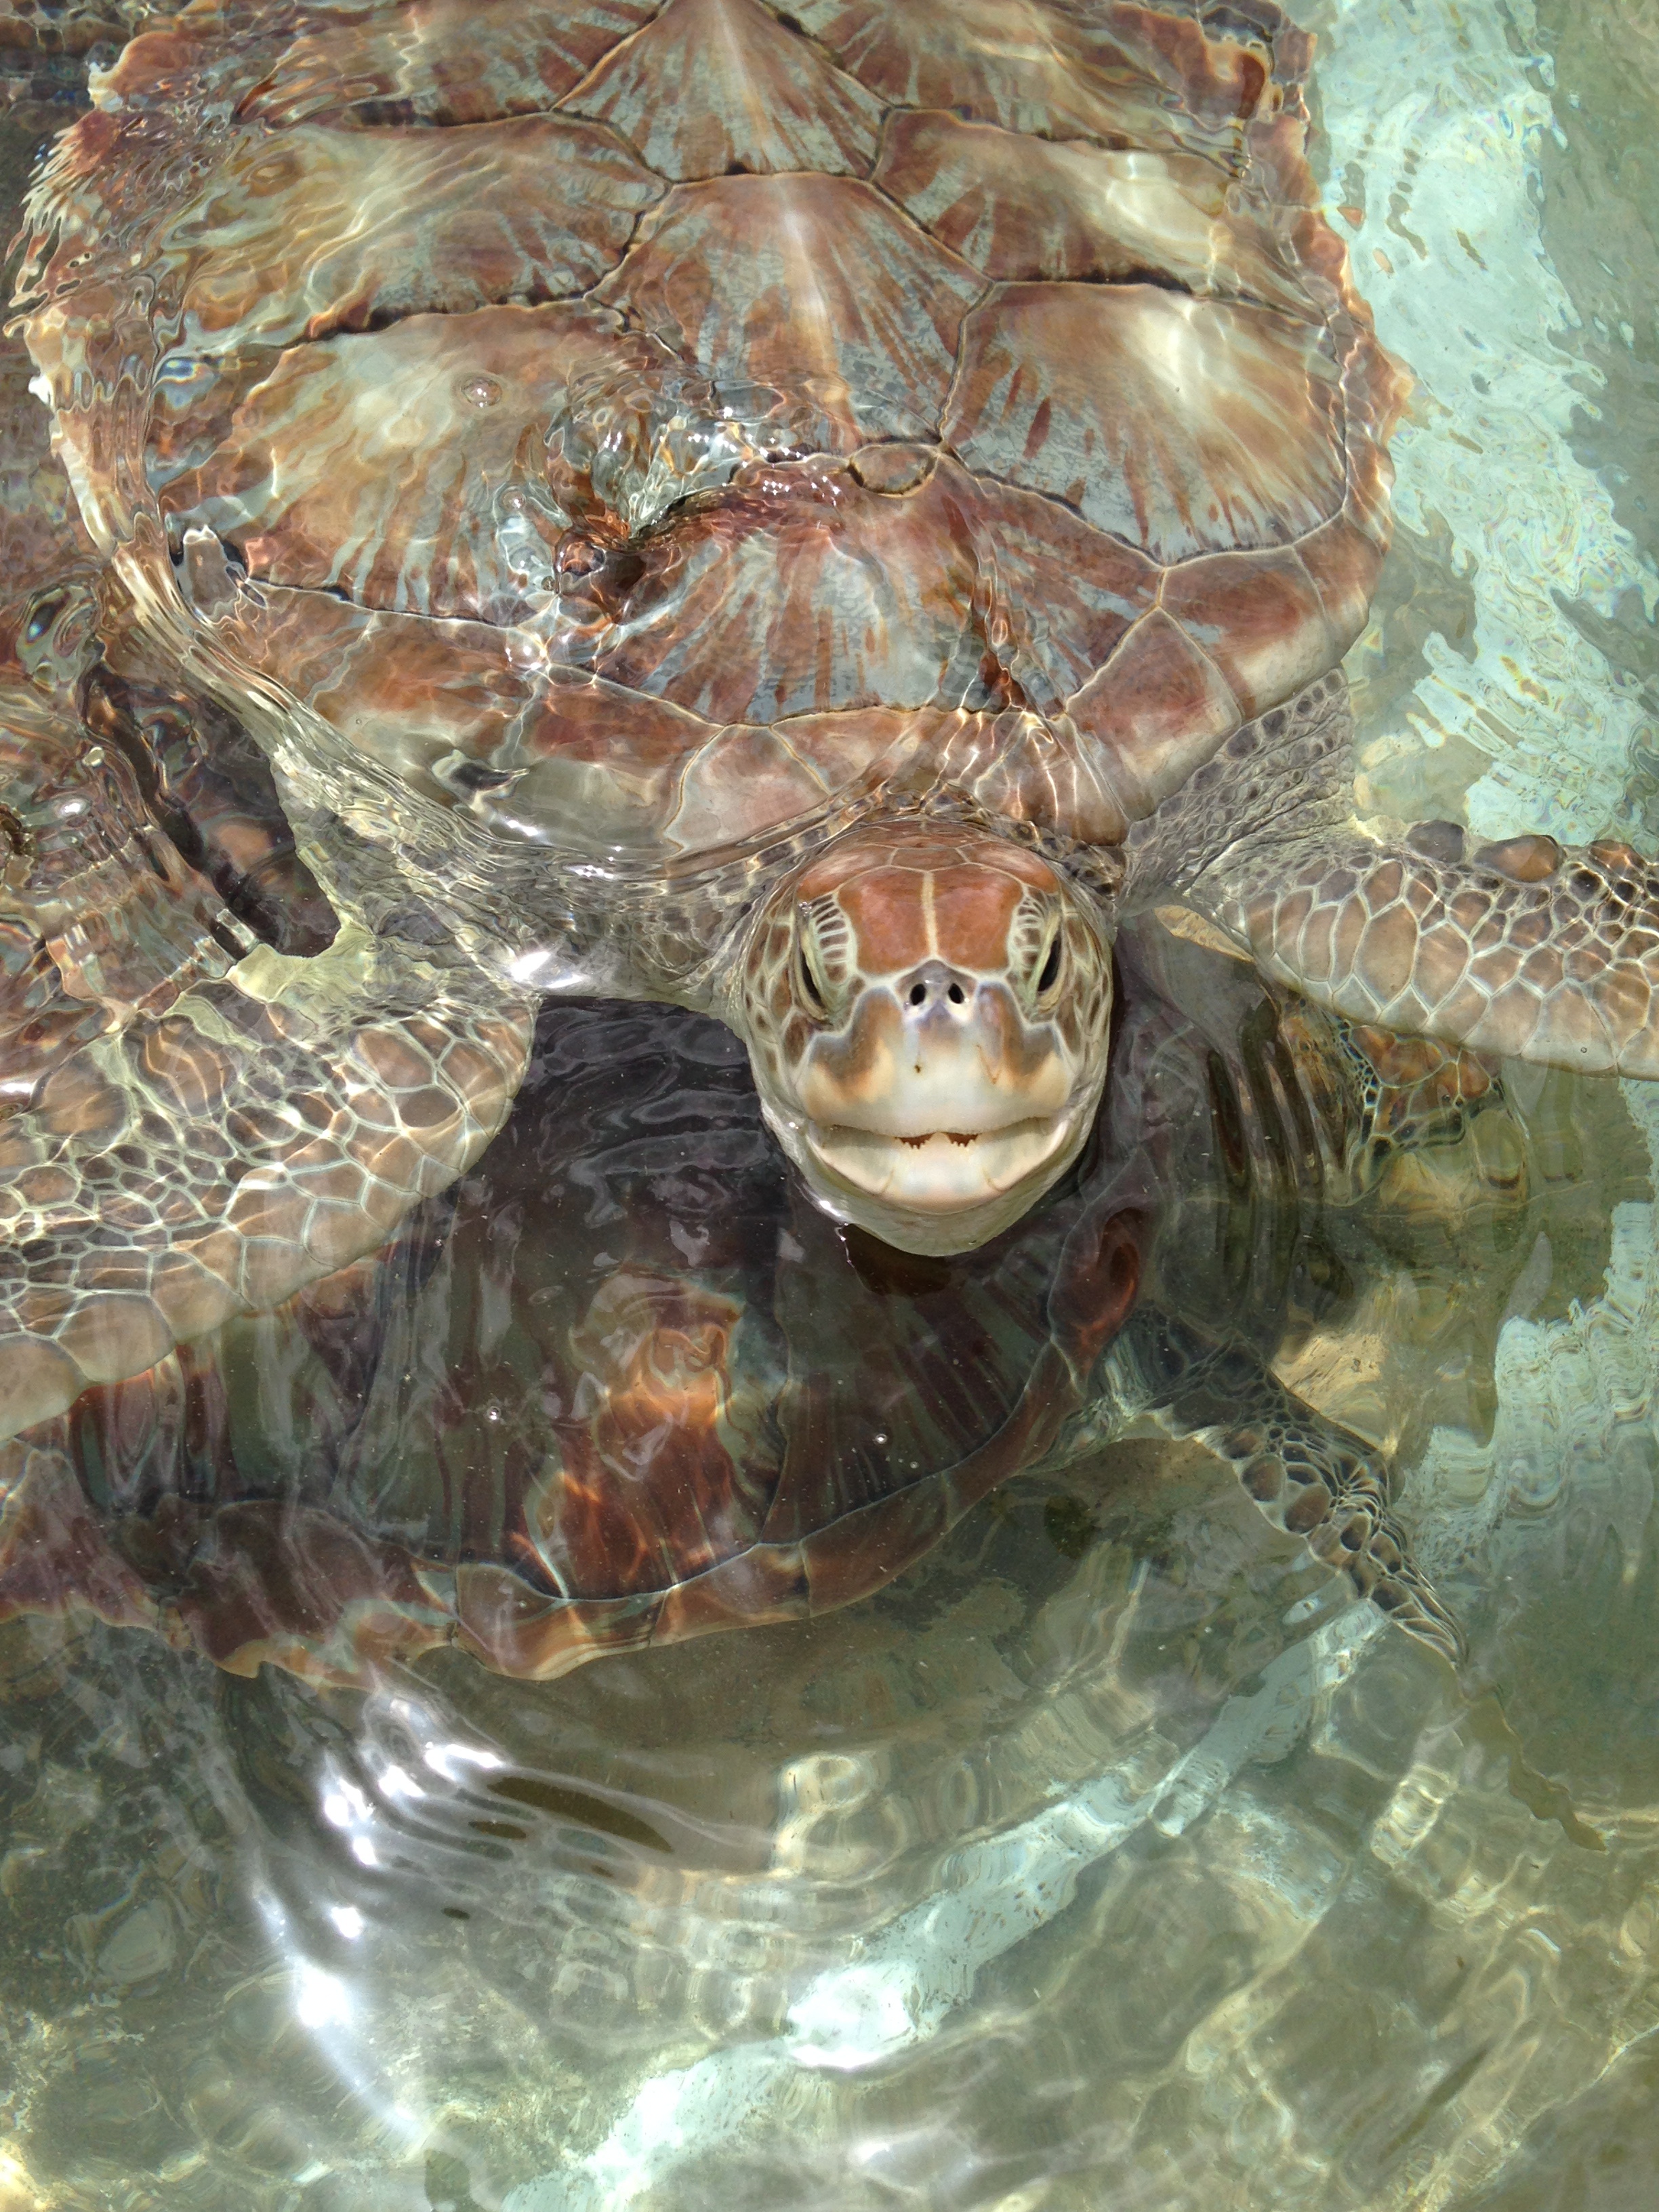
nature, biology, turtle, reptile, turtles, common snapping turtle, sea turtles, marine biology